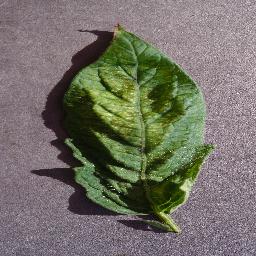
Label: Tomato___Spider_mites Two-spotted_spider_mite